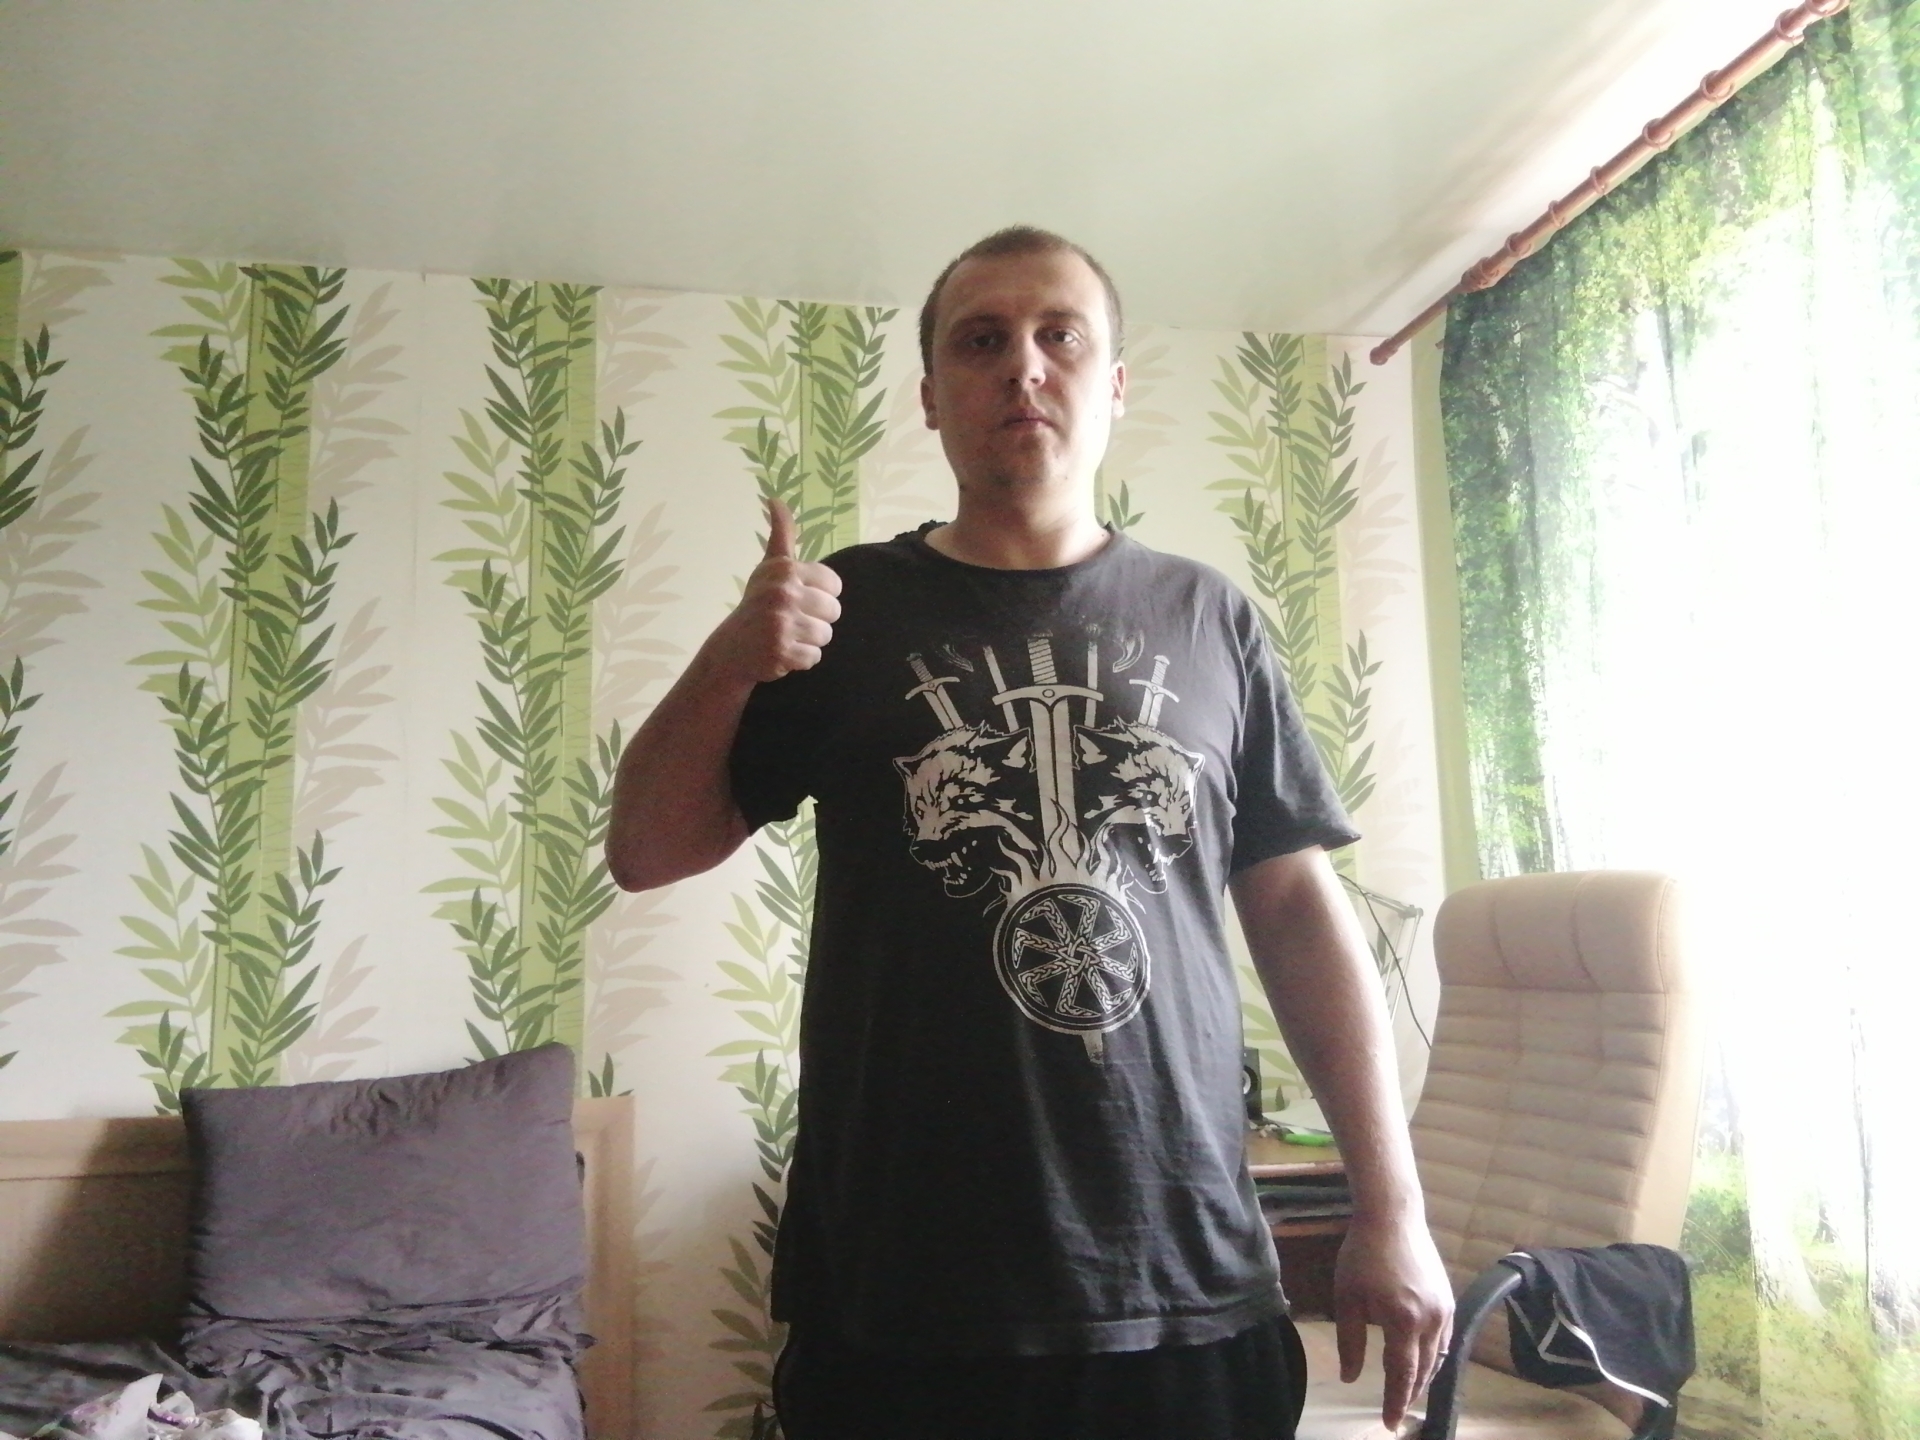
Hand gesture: like